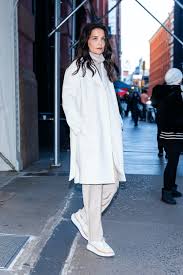
Label: Sneaker